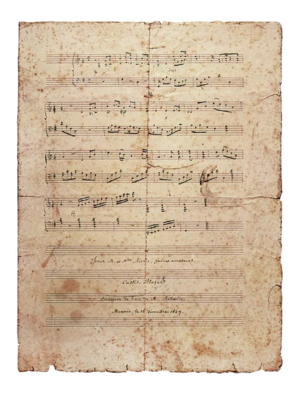
Partition manuscrite hymne monégasque (Théophile Bellando - Castil-Blaze)
Théophile Bellando de Castro est un personnage public monégasque, notaire de profession, poète et musicien à ses heures, auteur-compositeur de l'hymne national de Monaco écrit en 1841 en langue française, dans un contexte difficile en Principauté de Monaco où un climat de troubles populaires répétés s'était instauré dans les villes de Menton et Roquebrune faisant alors partie intégrante de la Principauté.